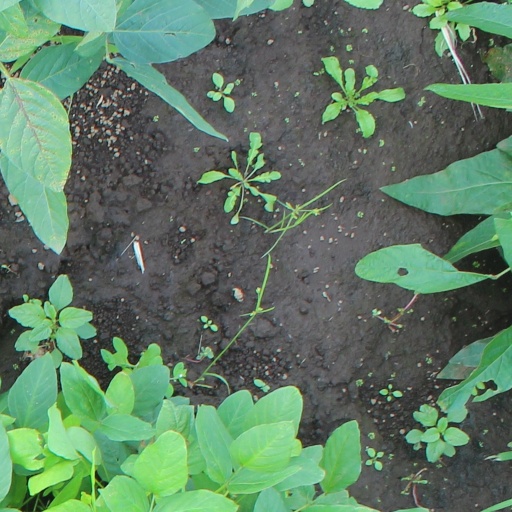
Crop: soybean